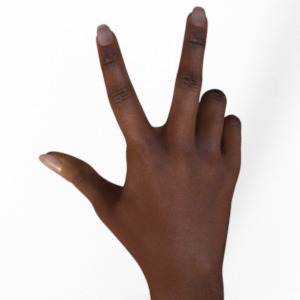
Label: scissors